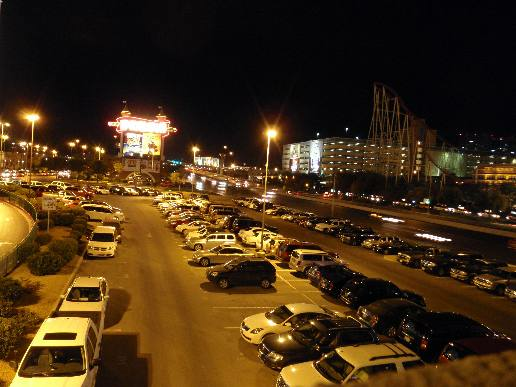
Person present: No